Jakun people

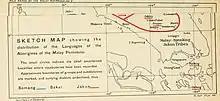
The area circled in red indicates the location of the Jakun people in southern Peninsula Malaysia.

Jakuns are mostly located in the southern region of the Malay Peninsula, in the interior of the southwest Pahang and north Johor All Jakun settlements are located near the jungle, and their population is more or less dependent on jungle resources. The geography of this region varies from a wet swampy area to dense tropical jungles. The local climate is determined by high humidity and seasonal monsoons.